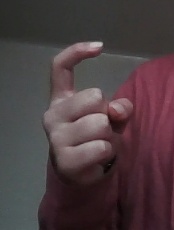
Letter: ra